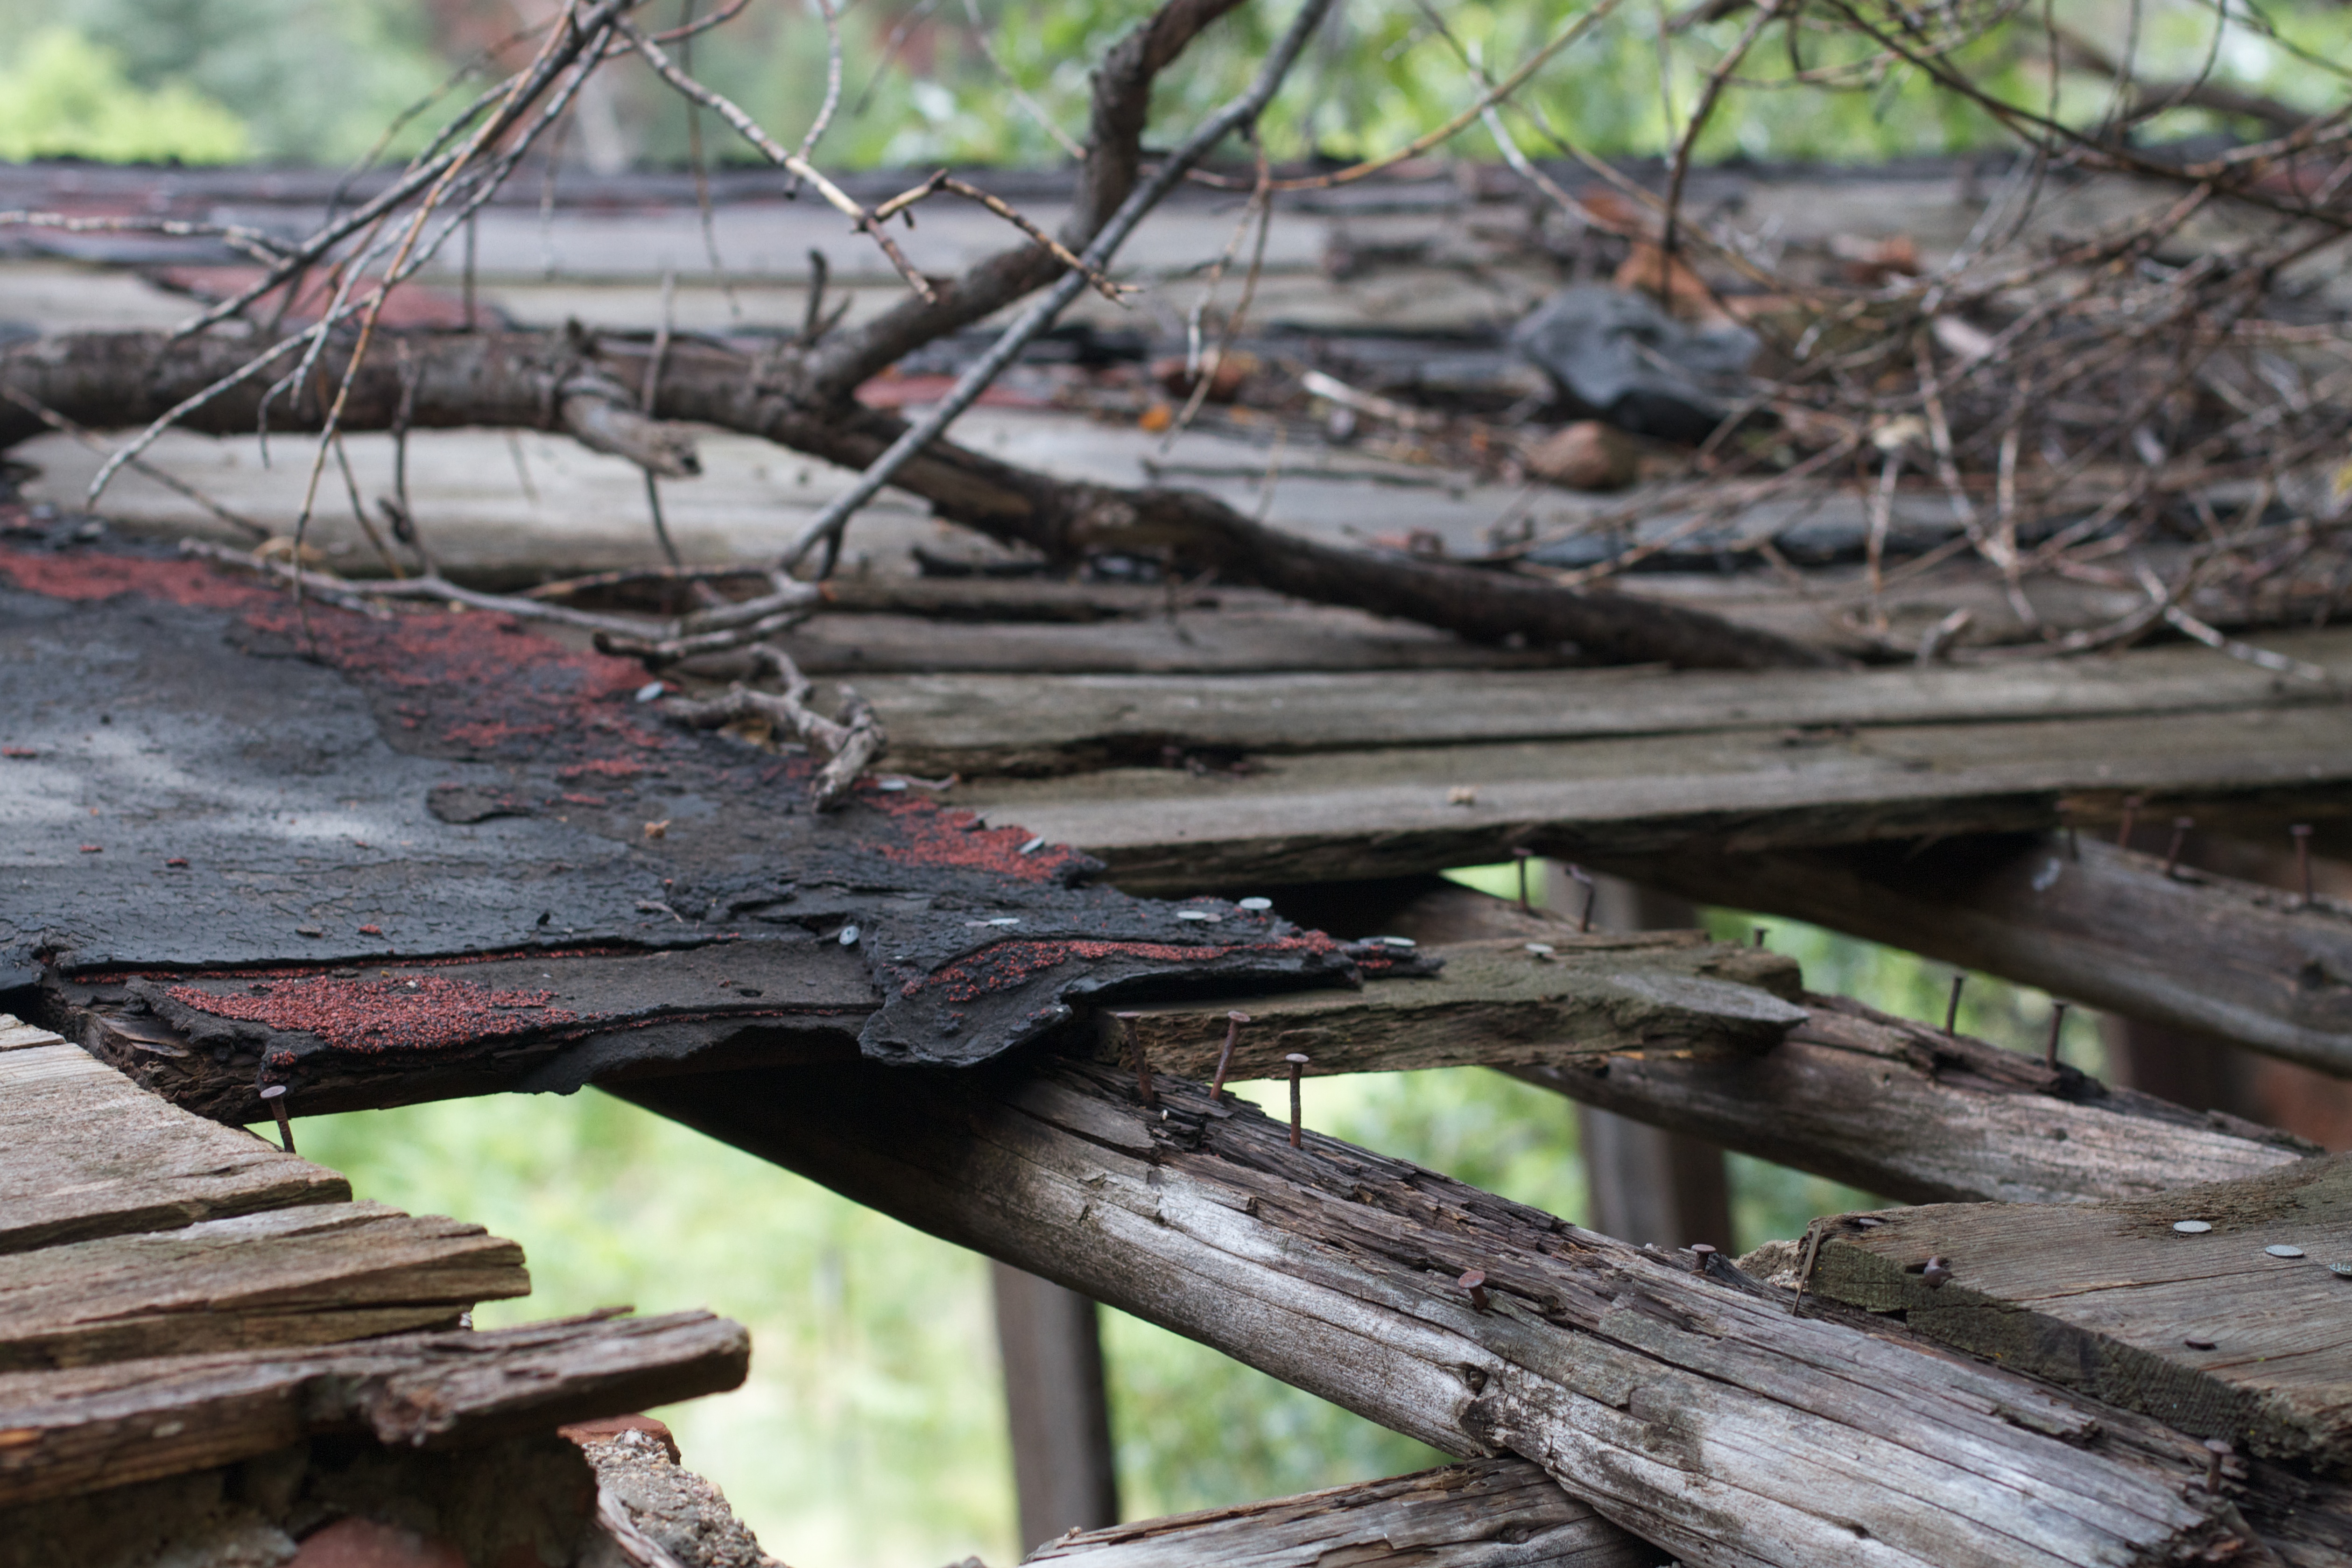
tree, forest, branch, wood, trunk, woody plant, outdoor structure